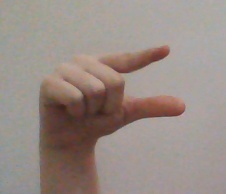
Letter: dal